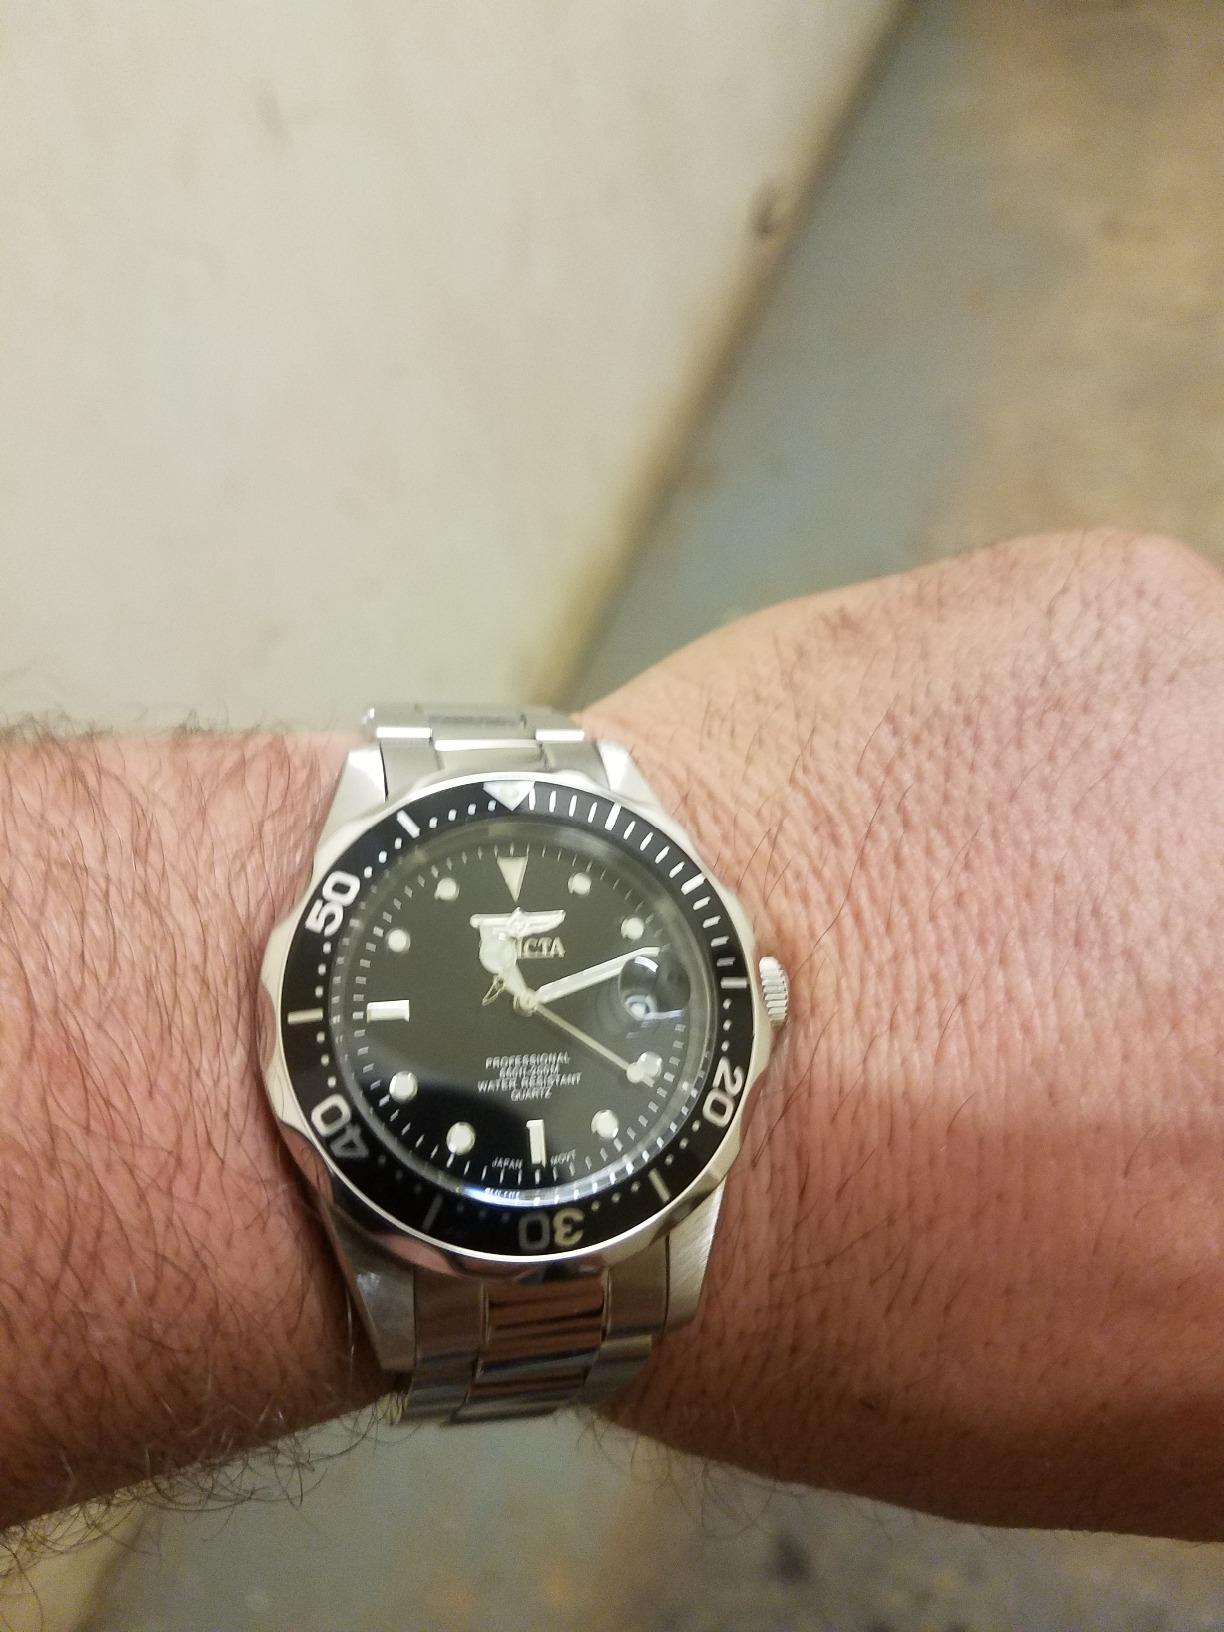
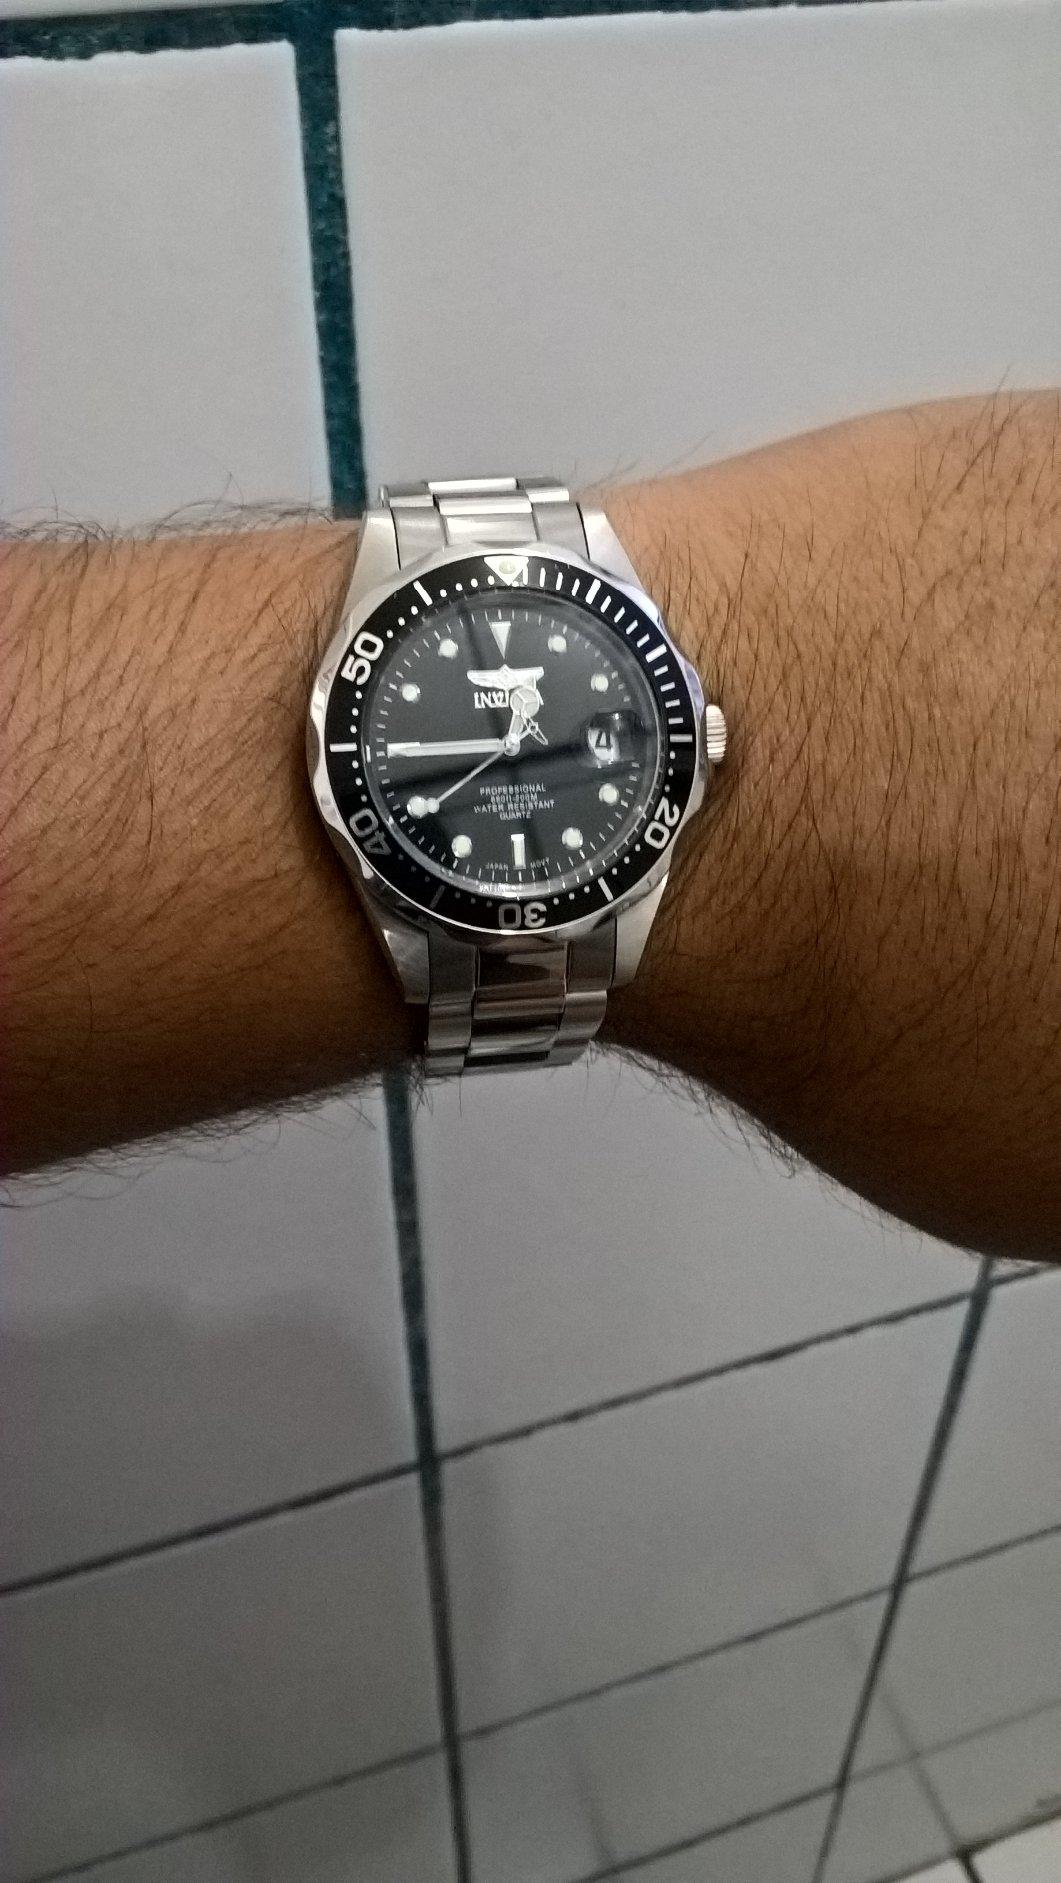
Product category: accessories_watch
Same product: yes